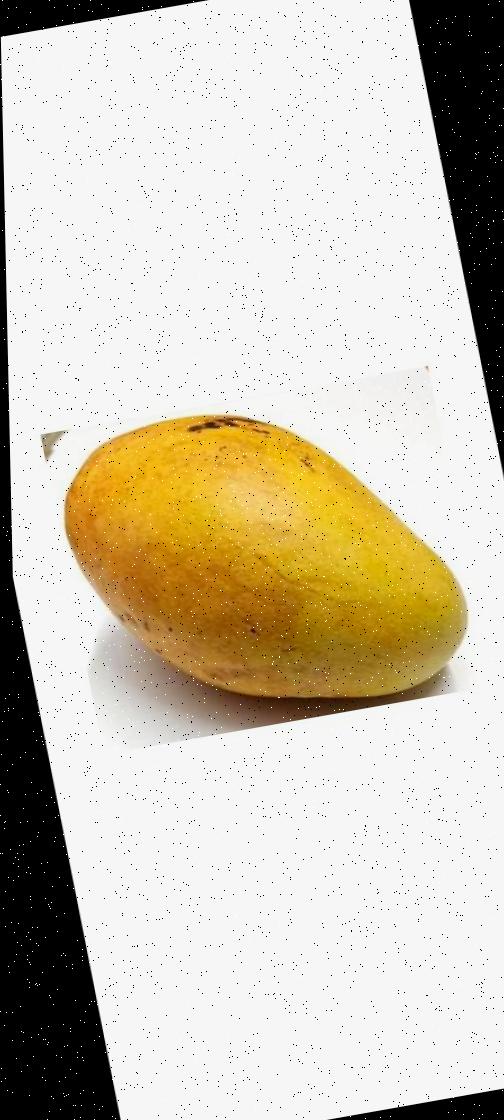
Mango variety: Bari-11